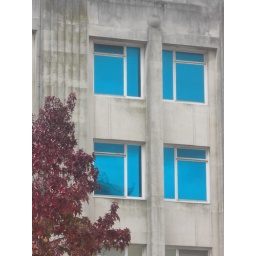
Striking blue blanked windows in Plymouth